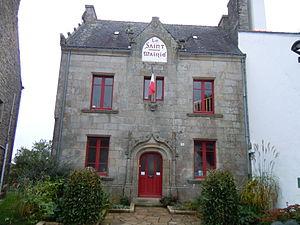
la mairie de la commune de Le Saint, département du Morbihan, France
Le Saint [lə sɛ̃] est une commune française, située dans le département du Morbihan en région Bretagne.